Middle-earth: The Wizards Companion

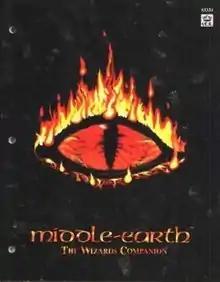
Cover art, 1996

Middle-earth: The Wizards Companion is a book published by Iron Crown Enterprises (ICE) in 1996 about their "Middle-earth Collectible Card Game".